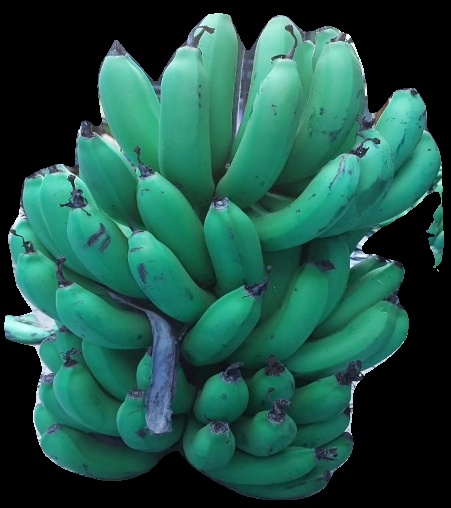
Variety: pachbale
Grade: grade2